Adimai Penn

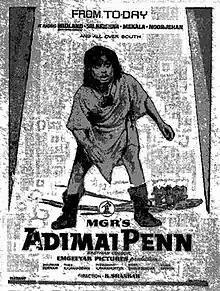
Theatrical release poster

Adimai Penn is a 1969 Indian Tamil-language historical action film directed by K. Shankar and produced by M. G. Ramachandran and R. M. Veerappan. The film stars Ramachandran and Jayalalithaa, with Ashokan, Pandari Bai, Rajasree, Manohar, Chandrababu and Cho in supporting roles. It revolves around the efforts of a deceased king's son to free the enslaved people of a kingdom from their tyrant king.